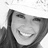
Emotion: happy